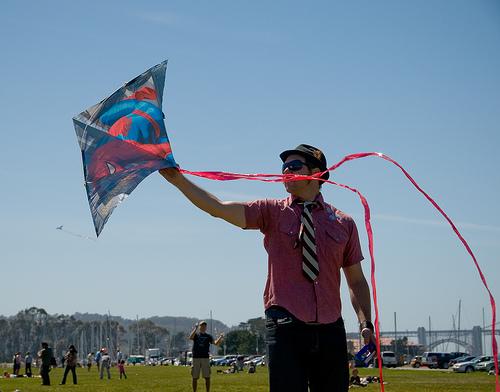
A man holds onto the edge of a kite.